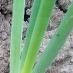
Crop: Onion
Condition: healthy-leaf